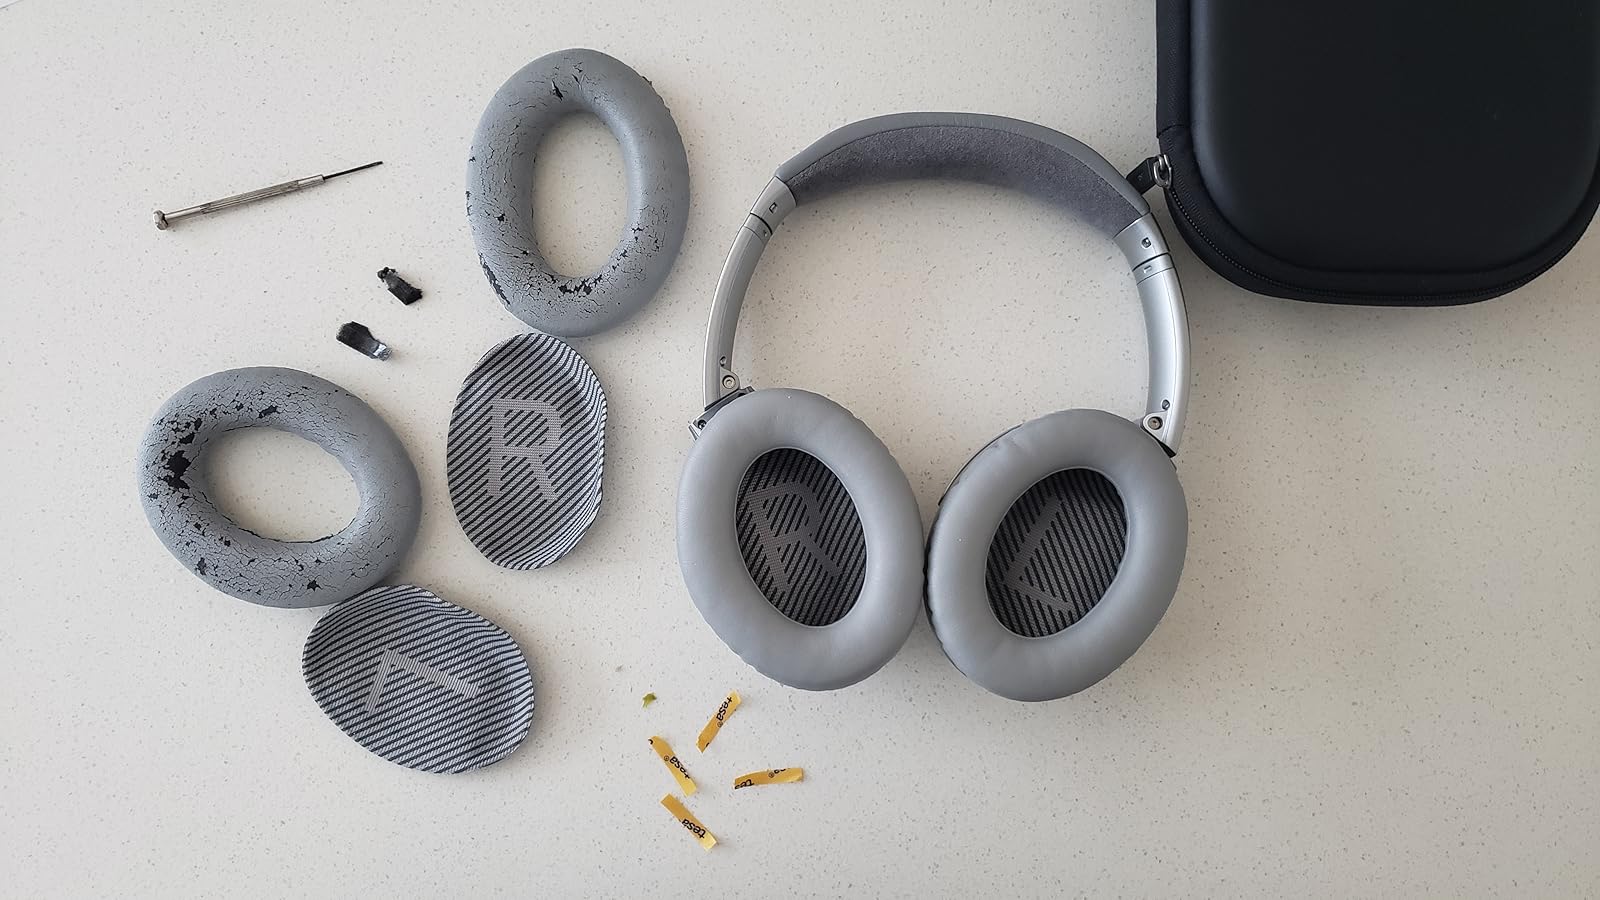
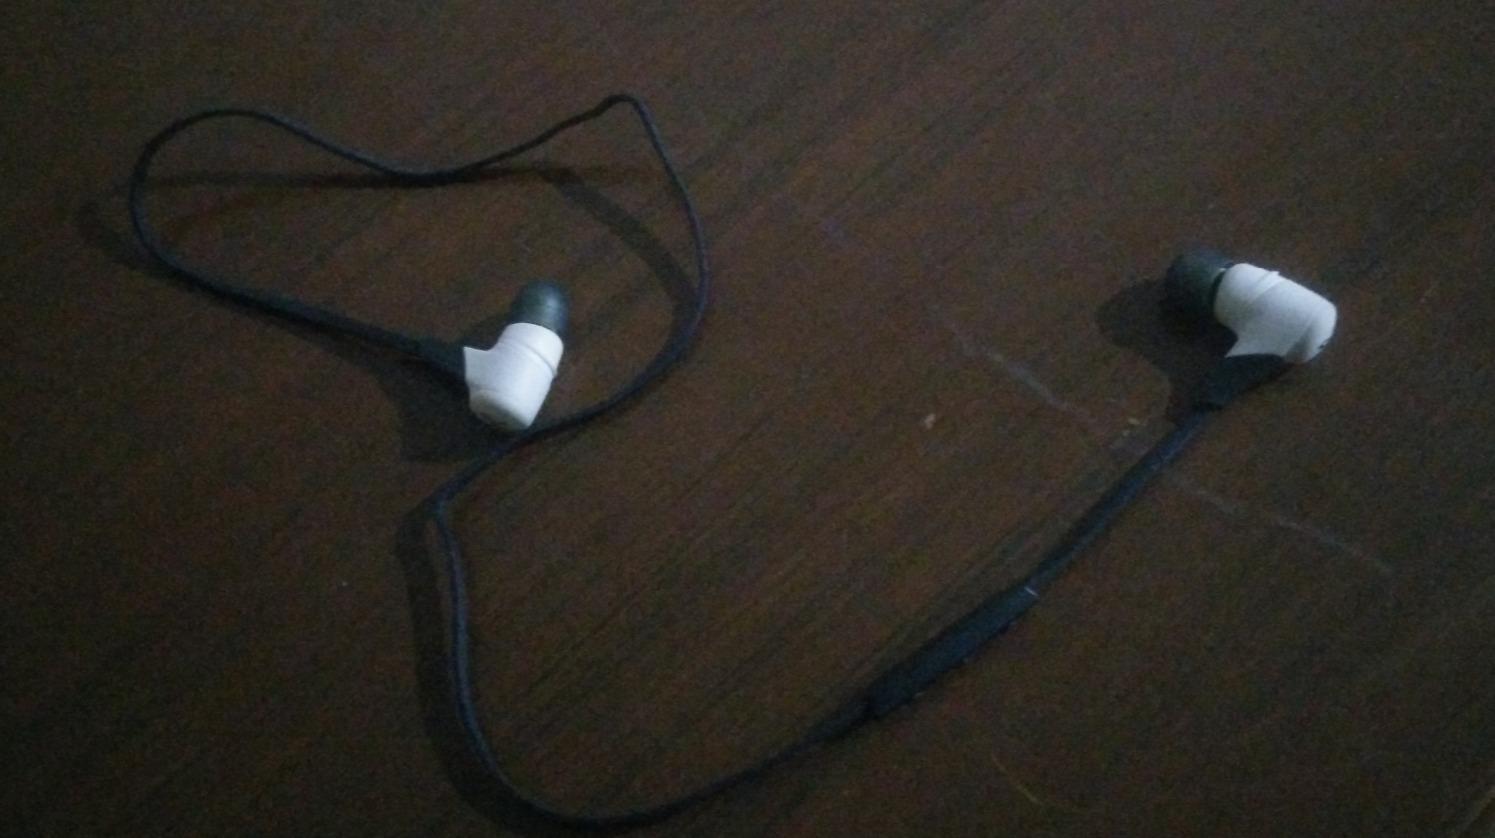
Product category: headphones
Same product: no